Charles C. Walcutt

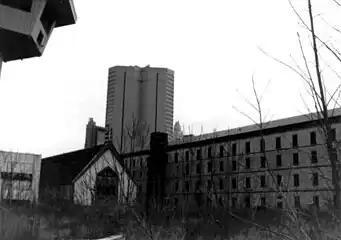
Courtyard of the former Ohio Penitentiary

After the war Walcutt went home, where he was warden of the Ohio Penitentiary in Columbus in 1866. On July 28 he was appointed lieutenant colonel of the 10th U.S. Cavalry, and proceeded to Fort Leavenworth, Kansas, to report for duty. He resigned on December 1, 1866, "unwilling to endure army life in time of peace." Walcutt returned to Ohio and again worked as a warden until 1869.